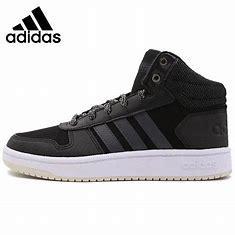
Brand: adidas
Model: NEO Hoops 2 Mid Skate